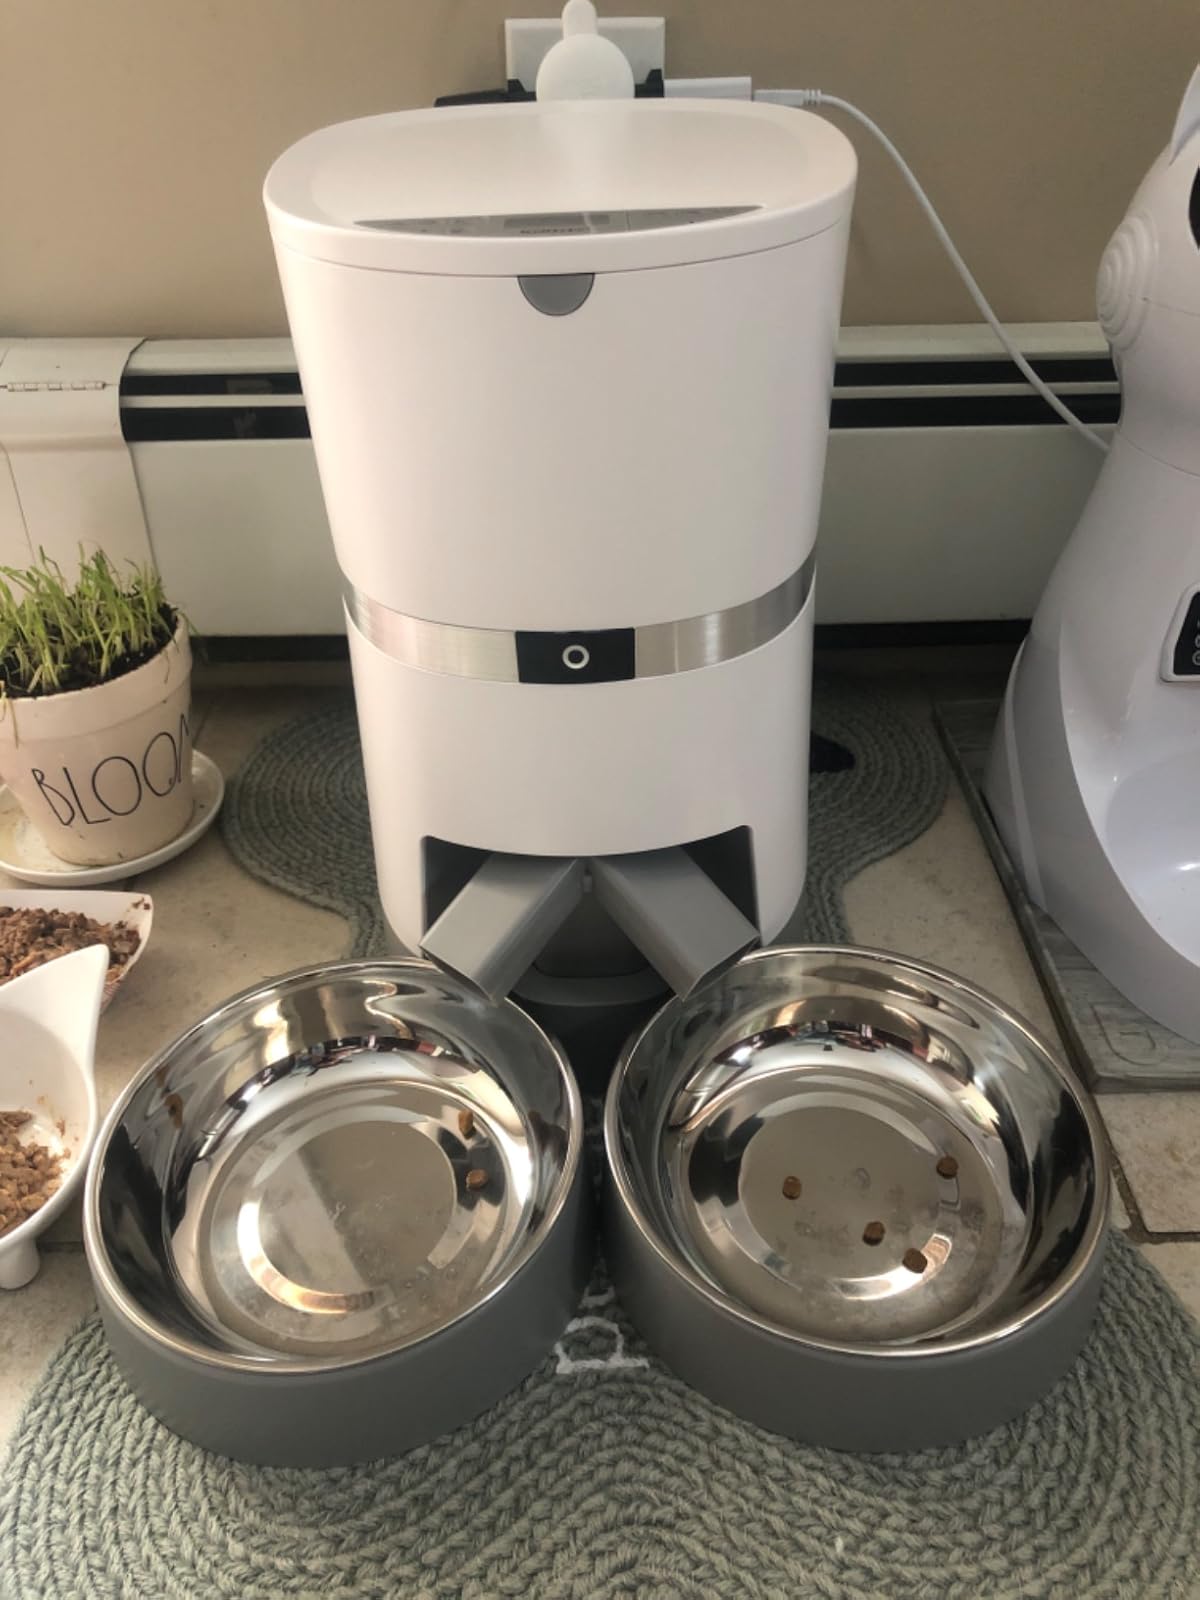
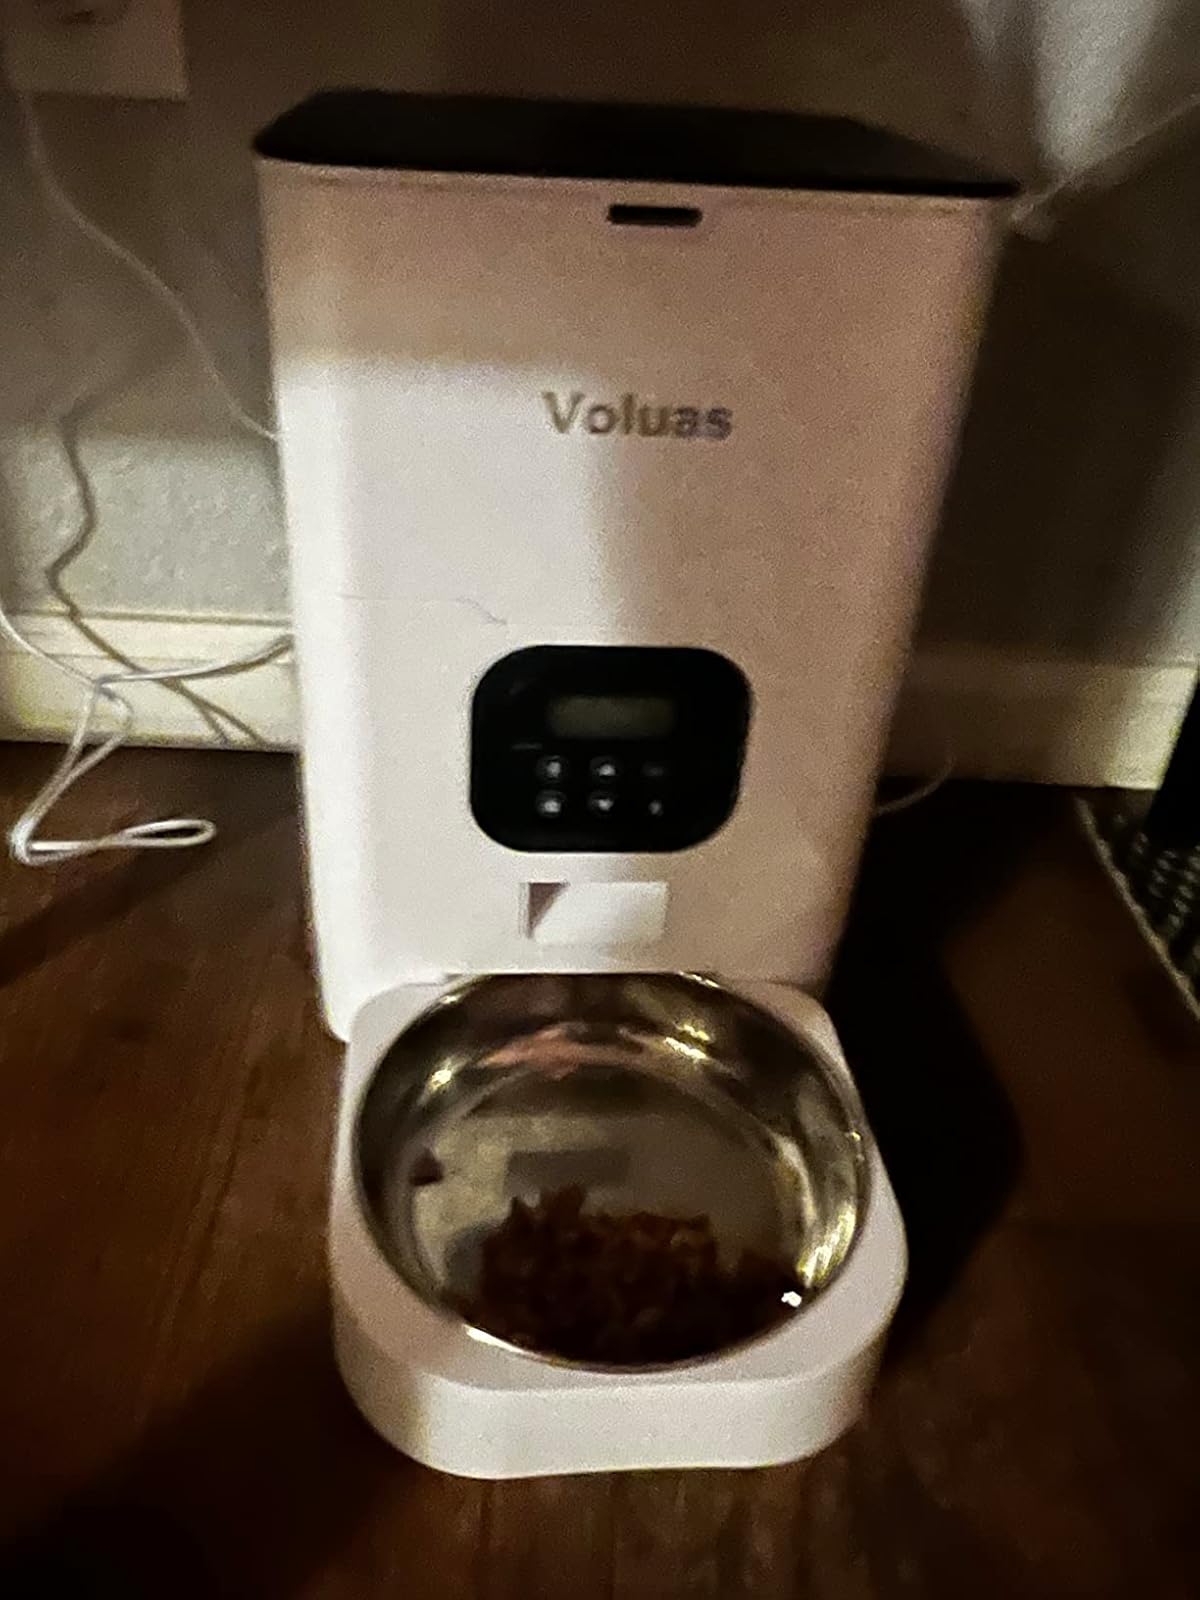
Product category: items_feeder
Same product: no